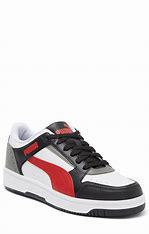
Brand: Puma
Model: Rebound Joy